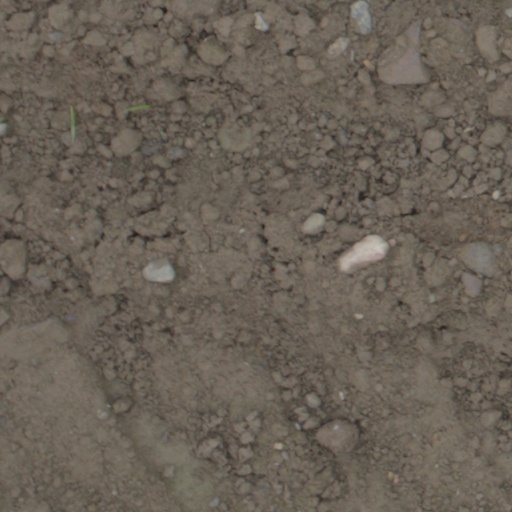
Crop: wheat